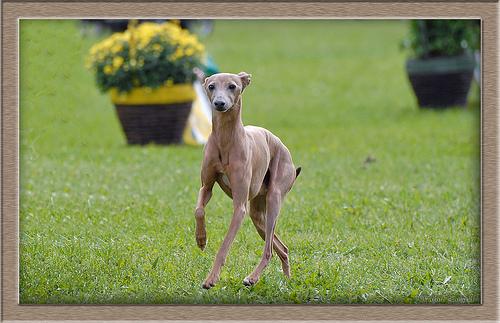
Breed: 238-n000099-Italian_greyhound